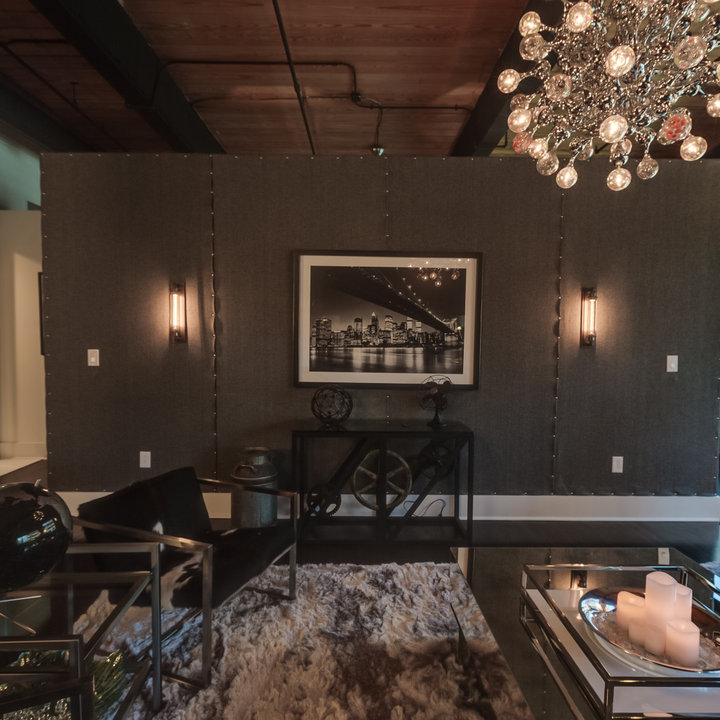
Style: Industrial